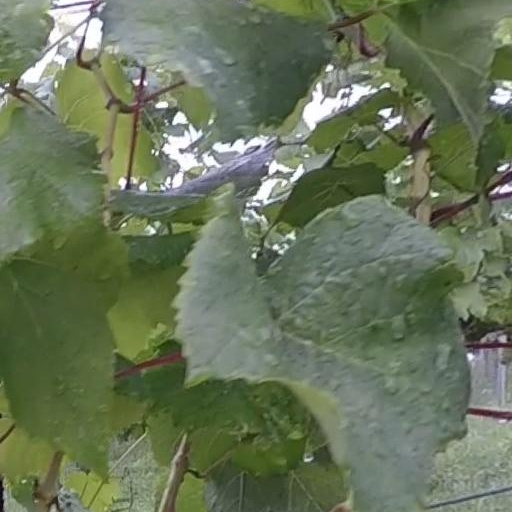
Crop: grape